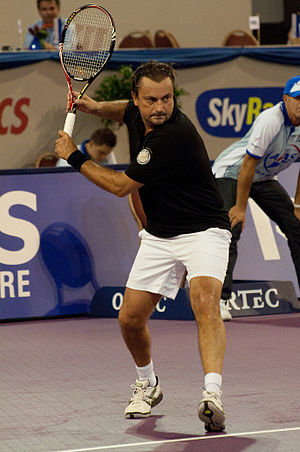
Henri Leconte
Henri Leconte, er en fransk venstrehåndet tidigere professionel tennisspiller.